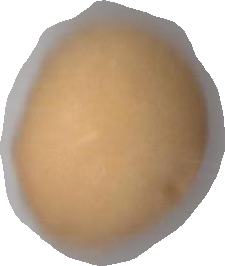
Variety: Grobogan